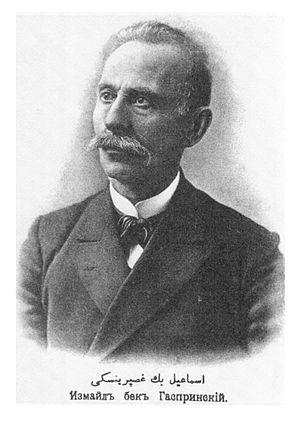
Les Tatars de Crimée forment une population d'origine turque installés au XIIIᵉ siècle dans la péninsule de Crimée. Entre les XVᵉ et XVIIIᵉ siècles, ils constituaient le khanat de Crimée, allié aux Ottomans, qui prospéra puis tomba sous le pouvoir de l'Empire russe. D'autres Tatars vivent également dans d'autres régions de Russie, en Finlande, en Pologne ou en Roumanie. Pour leur part, les Tatars de Crimée sont également dispersés dans les républiques de l'ancienne URSS, les Balkans et la Turquie.
Ismail Gasprinski ou Ismail Gaspirali, né le 8 mars 1851 et mort le 11 septembre 1914, est un intellectuel, homme politique et éditeur tatar de Crimée, dans l'Empire russe.